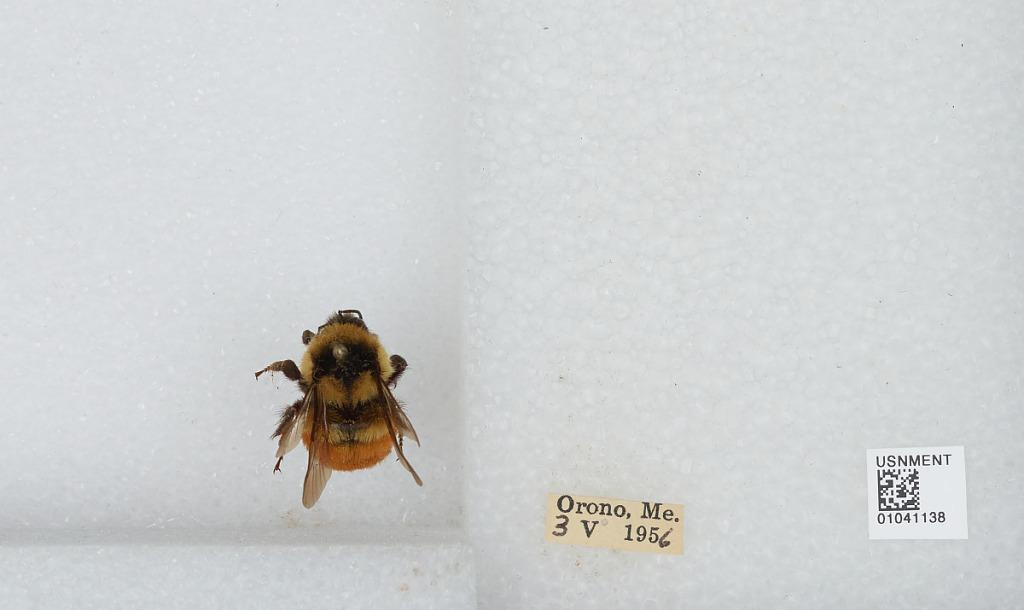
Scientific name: Bombus sp.
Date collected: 1956-5-3
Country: United States
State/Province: Maine
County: Penobscot
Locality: Orono
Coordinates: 44.8831, -68.6725